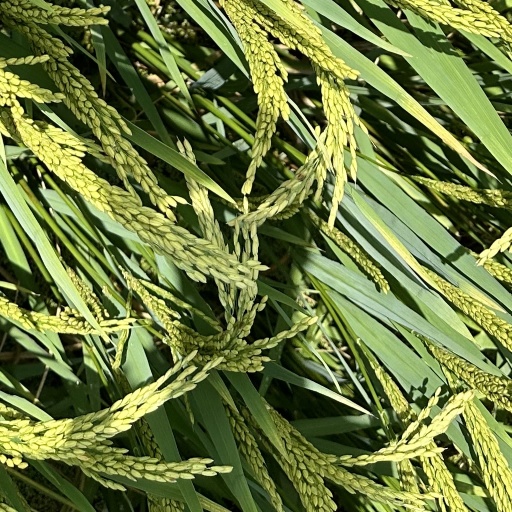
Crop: rice